KamAZ-5350

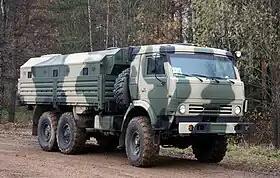
KamAZ-5350 with an armoured compartment fitted

The KamAZ-5350 (Russian: КамАЗ-5350), also known as "Mustang" (Russian: Мустанг) is a six-wheel drive truck produced by Kamaz in Naberezhnye Chelny. The vehicle has been in production since 2003 and is also designed for military applications. With the KamAZ-53501, there is a version with a slightly lower payload.